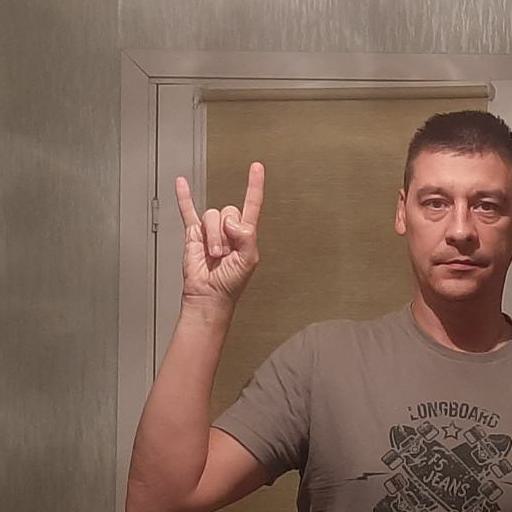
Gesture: rock